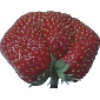
Label: strawberry_wedge